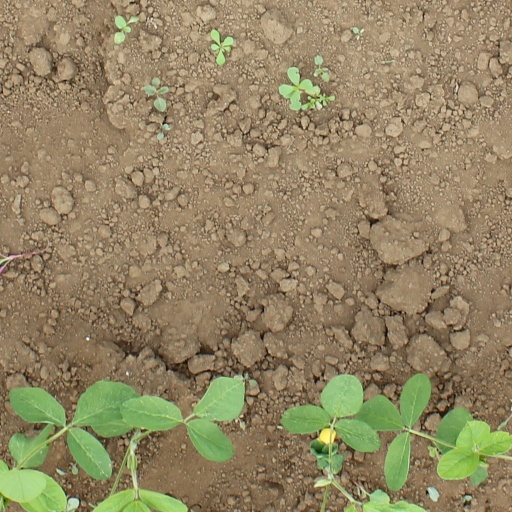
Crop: soybean